The Outsider (short story)

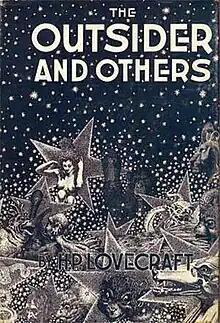
Cover of collection " The Outsider and Others"

"The Outsider" is a short story by American horror writer H. P. Lovecraft. Written between March and August 1921, it was first published in "Weird Tales", April 1926. In this work, a mysterious individual who has been living alone in a castle for as long as he can remember decides to break free in search of human contact and light. "The Outsider" is one of Lovecraft's most commonly reprinted works and is also one of the most popular stories ever to be published in "Weird Tales".